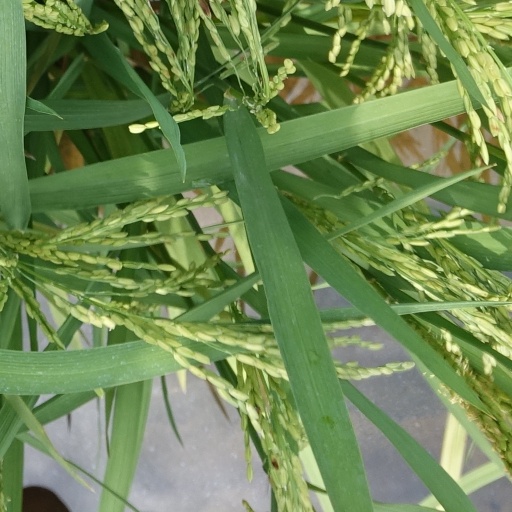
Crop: rice